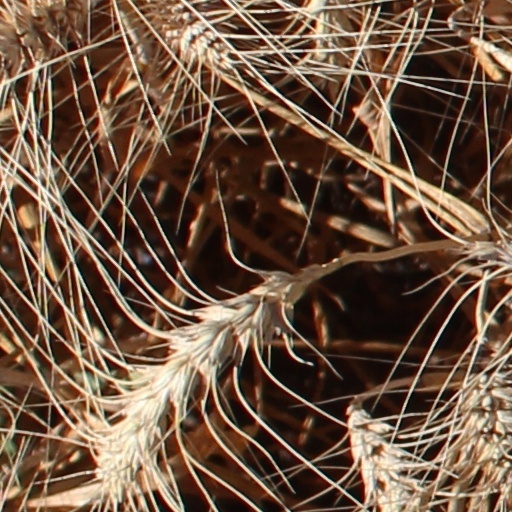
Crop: wheat